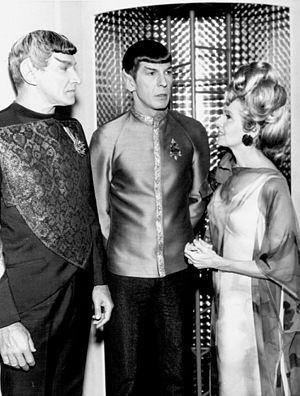
Mark Lenard est un acteur américain né le 15 octobre 1924 à Chicago, Illinois, mort le 22 novembre 1996 à New York.
Sarek est un personnage de l'univers de fiction de Star Trek. Appartenant aux Vulcains, il est le père de Spock.